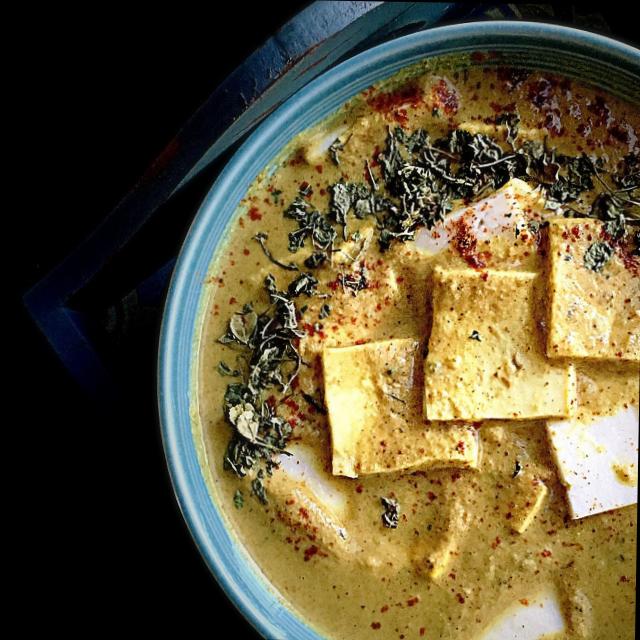
Dish: shahi_paneer